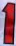
Number: 1